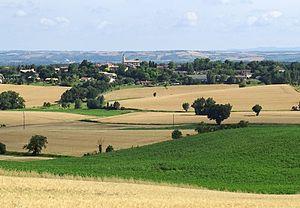
en Haute Garonne
Paulhac est une commune française située dans le département de la Haute-Garonne, en région Occitanie.